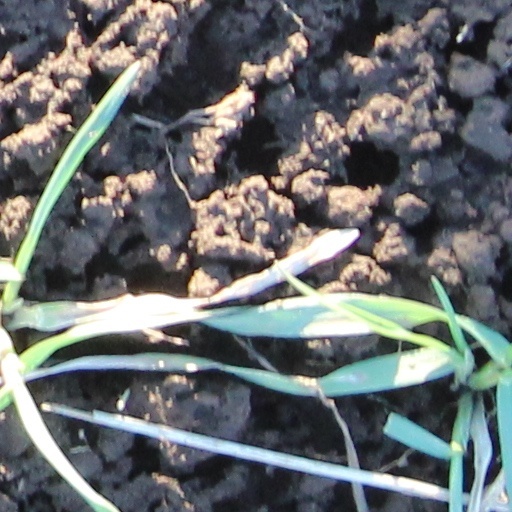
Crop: wheat